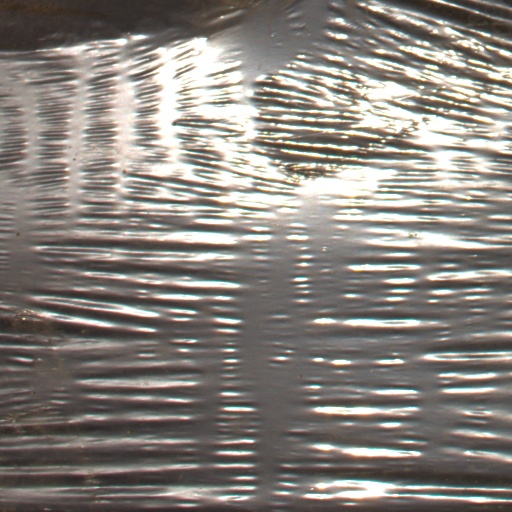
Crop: Jerusalem artichoke